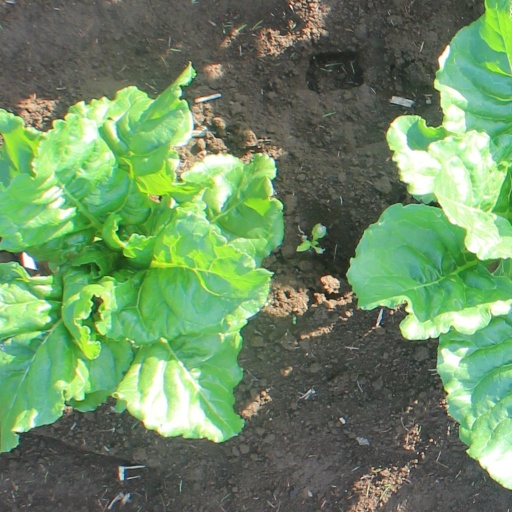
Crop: sugar beet